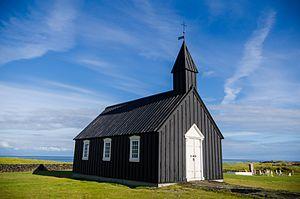
Metalhead est un film dramatique islandais écrit et réalisé par Ragnar Bragason, sorti en octobre 2013.